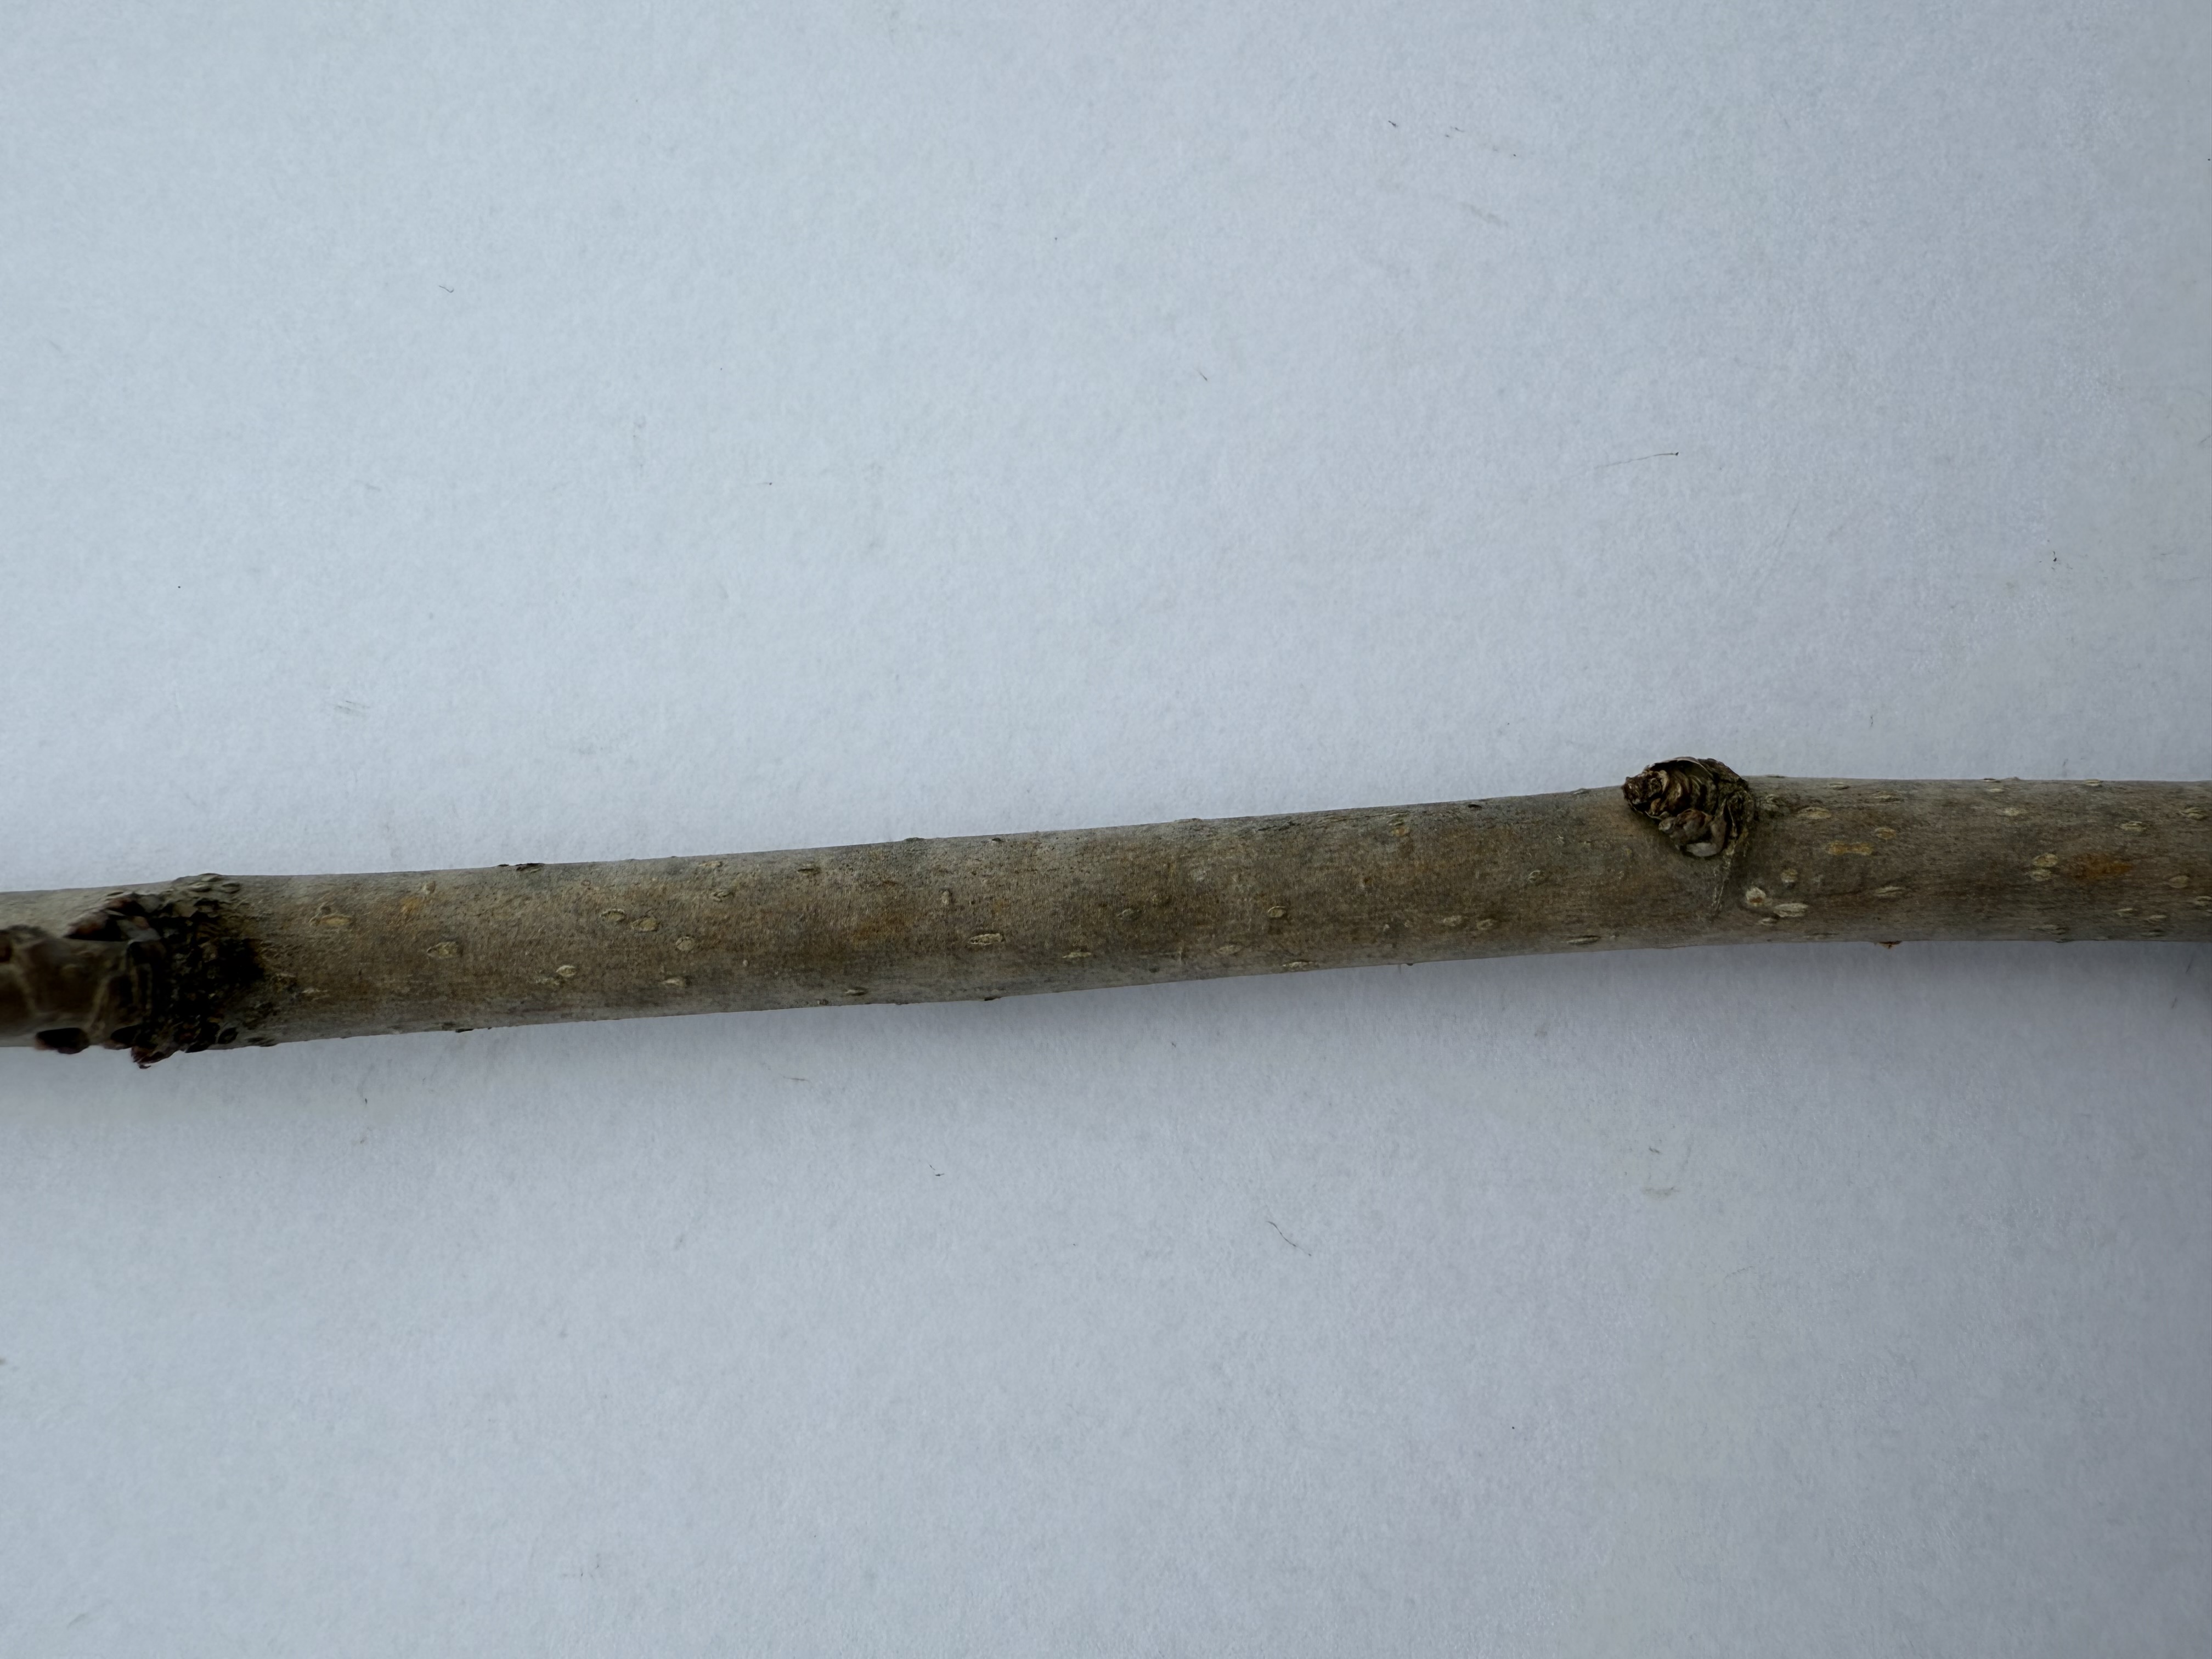
Variety: Austria Everbearing Mulberry